My Monticello

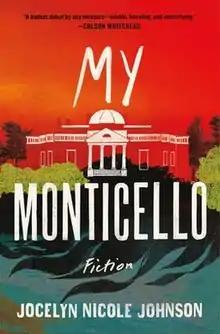

My Monticello is a 2021 fiction collection written by debut author Jocelyn Nicole Johnson, published October 5, 2021 by Henry Holt and Co. The books consists of five short stories and an eponymous novella.